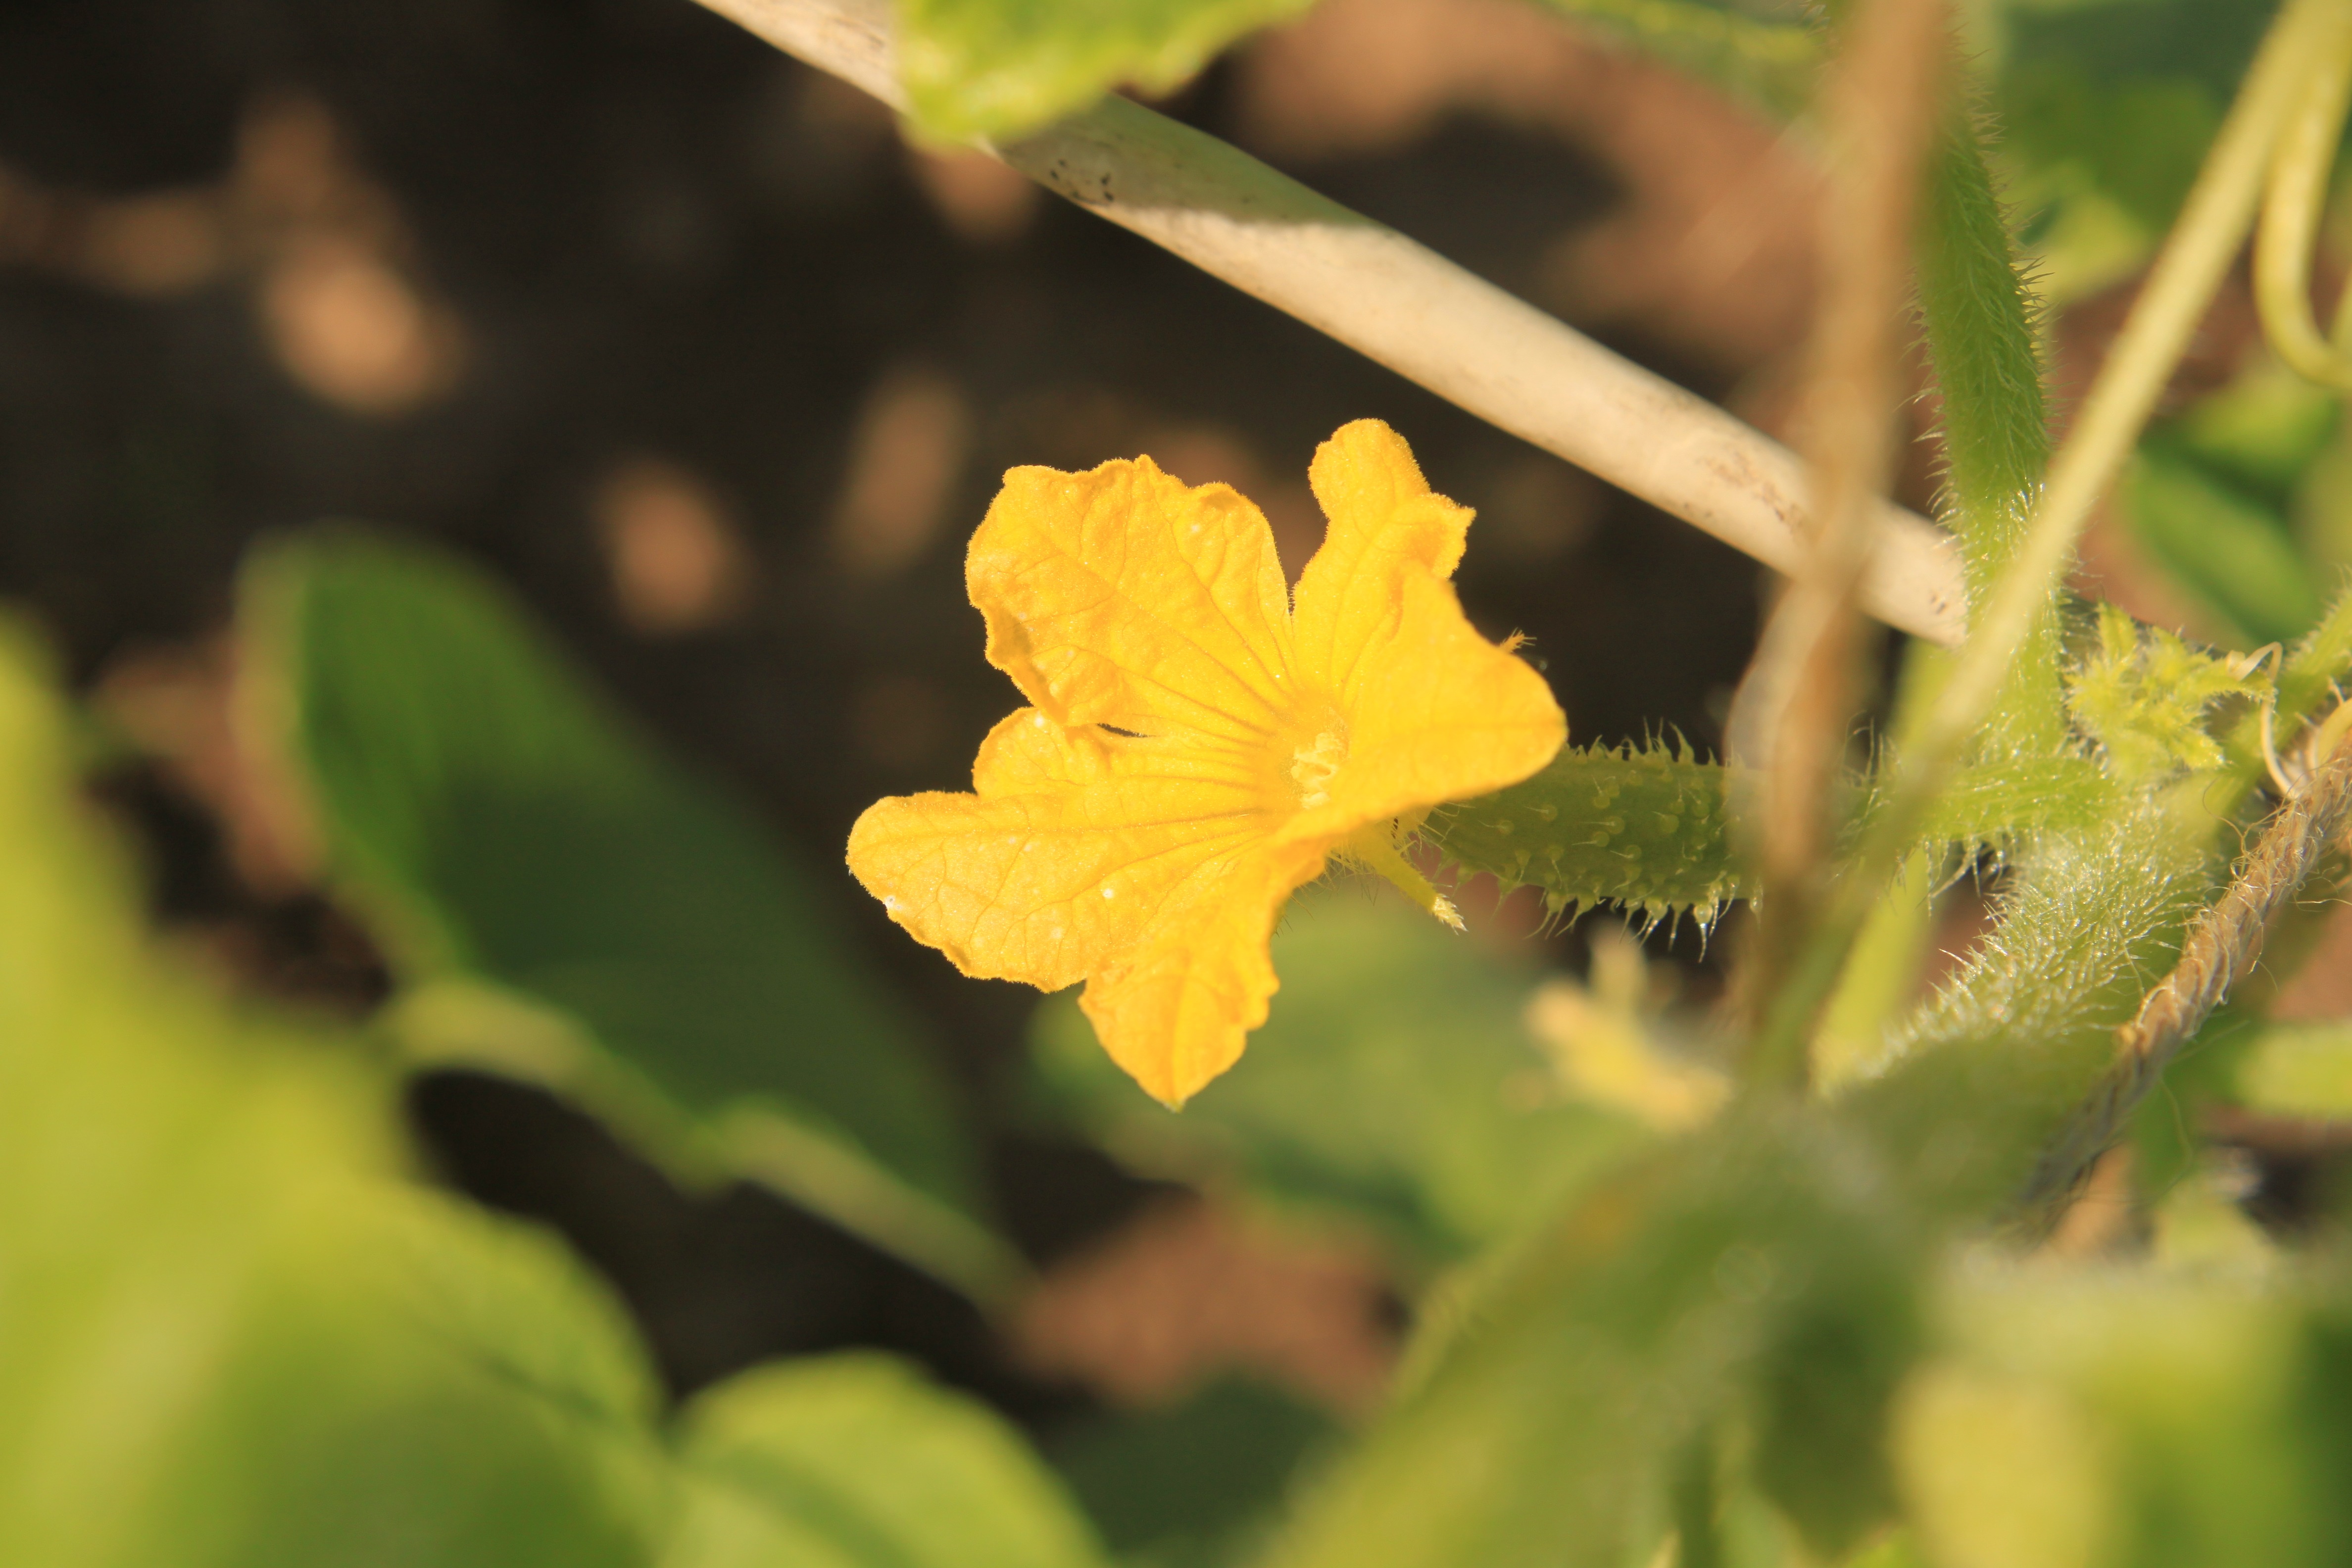
nature, plant, leaf, flower, male, female, food, green, produce, botany, yellow, flora, plants, wildflower, flowers, close up, cucumber, macro photography, flowering plant, annual plant, plant stem, land plant